Arthur Calwell

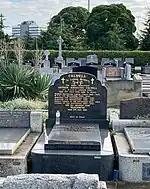
Calwell's grave at Melbourne General Cemetery

After this, however, Menzies was able to exploit divisions in the ALP over foreign policy and state aid for Catholic schools to recover his position. Calwell opposed the use of Australian troops in Malaya and the establishment of American military communications bases in Australia. He also upheld the traditional Labor policy of denying state aid to private schools.